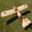
Label: airplane